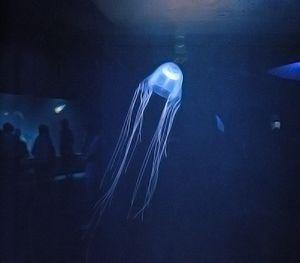
Les Chiropsalmidae sont une famille de méduses.
Chiropsalmus est un genre de cuboméduses caractérisé par 4 poches gastriques non ramifiées en forme de doigts et 8 gonades.
Chiropsalmus quadrumanus est une méduse boîte de la famille des Chiropsalmidae.